William Wadsworth Hodkinson

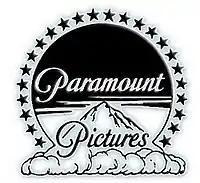
First Paramount Pictures logo

Hodkinson first designed the Paramount logo in 1914. Legend has it that he doodled an image of a star-crested mountain on a napkin, clouds, and 12 stars. During a meeting with Adolph Zukor. It was an image of Utah's Ben Lomond Mountain in Ogden, Utah. According to a plaque in the Paramount Studios Lobby, Hollywood, CA this mountain, Ben Lomond, was inspired from his childhood memories, combined with the scripted word Paramount became the beginnings of the logo we know today.